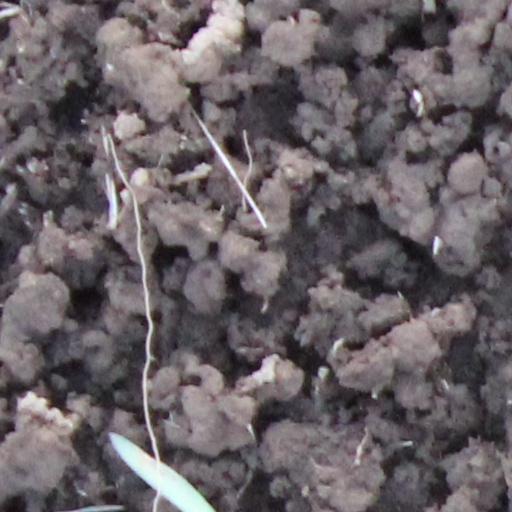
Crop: wheat